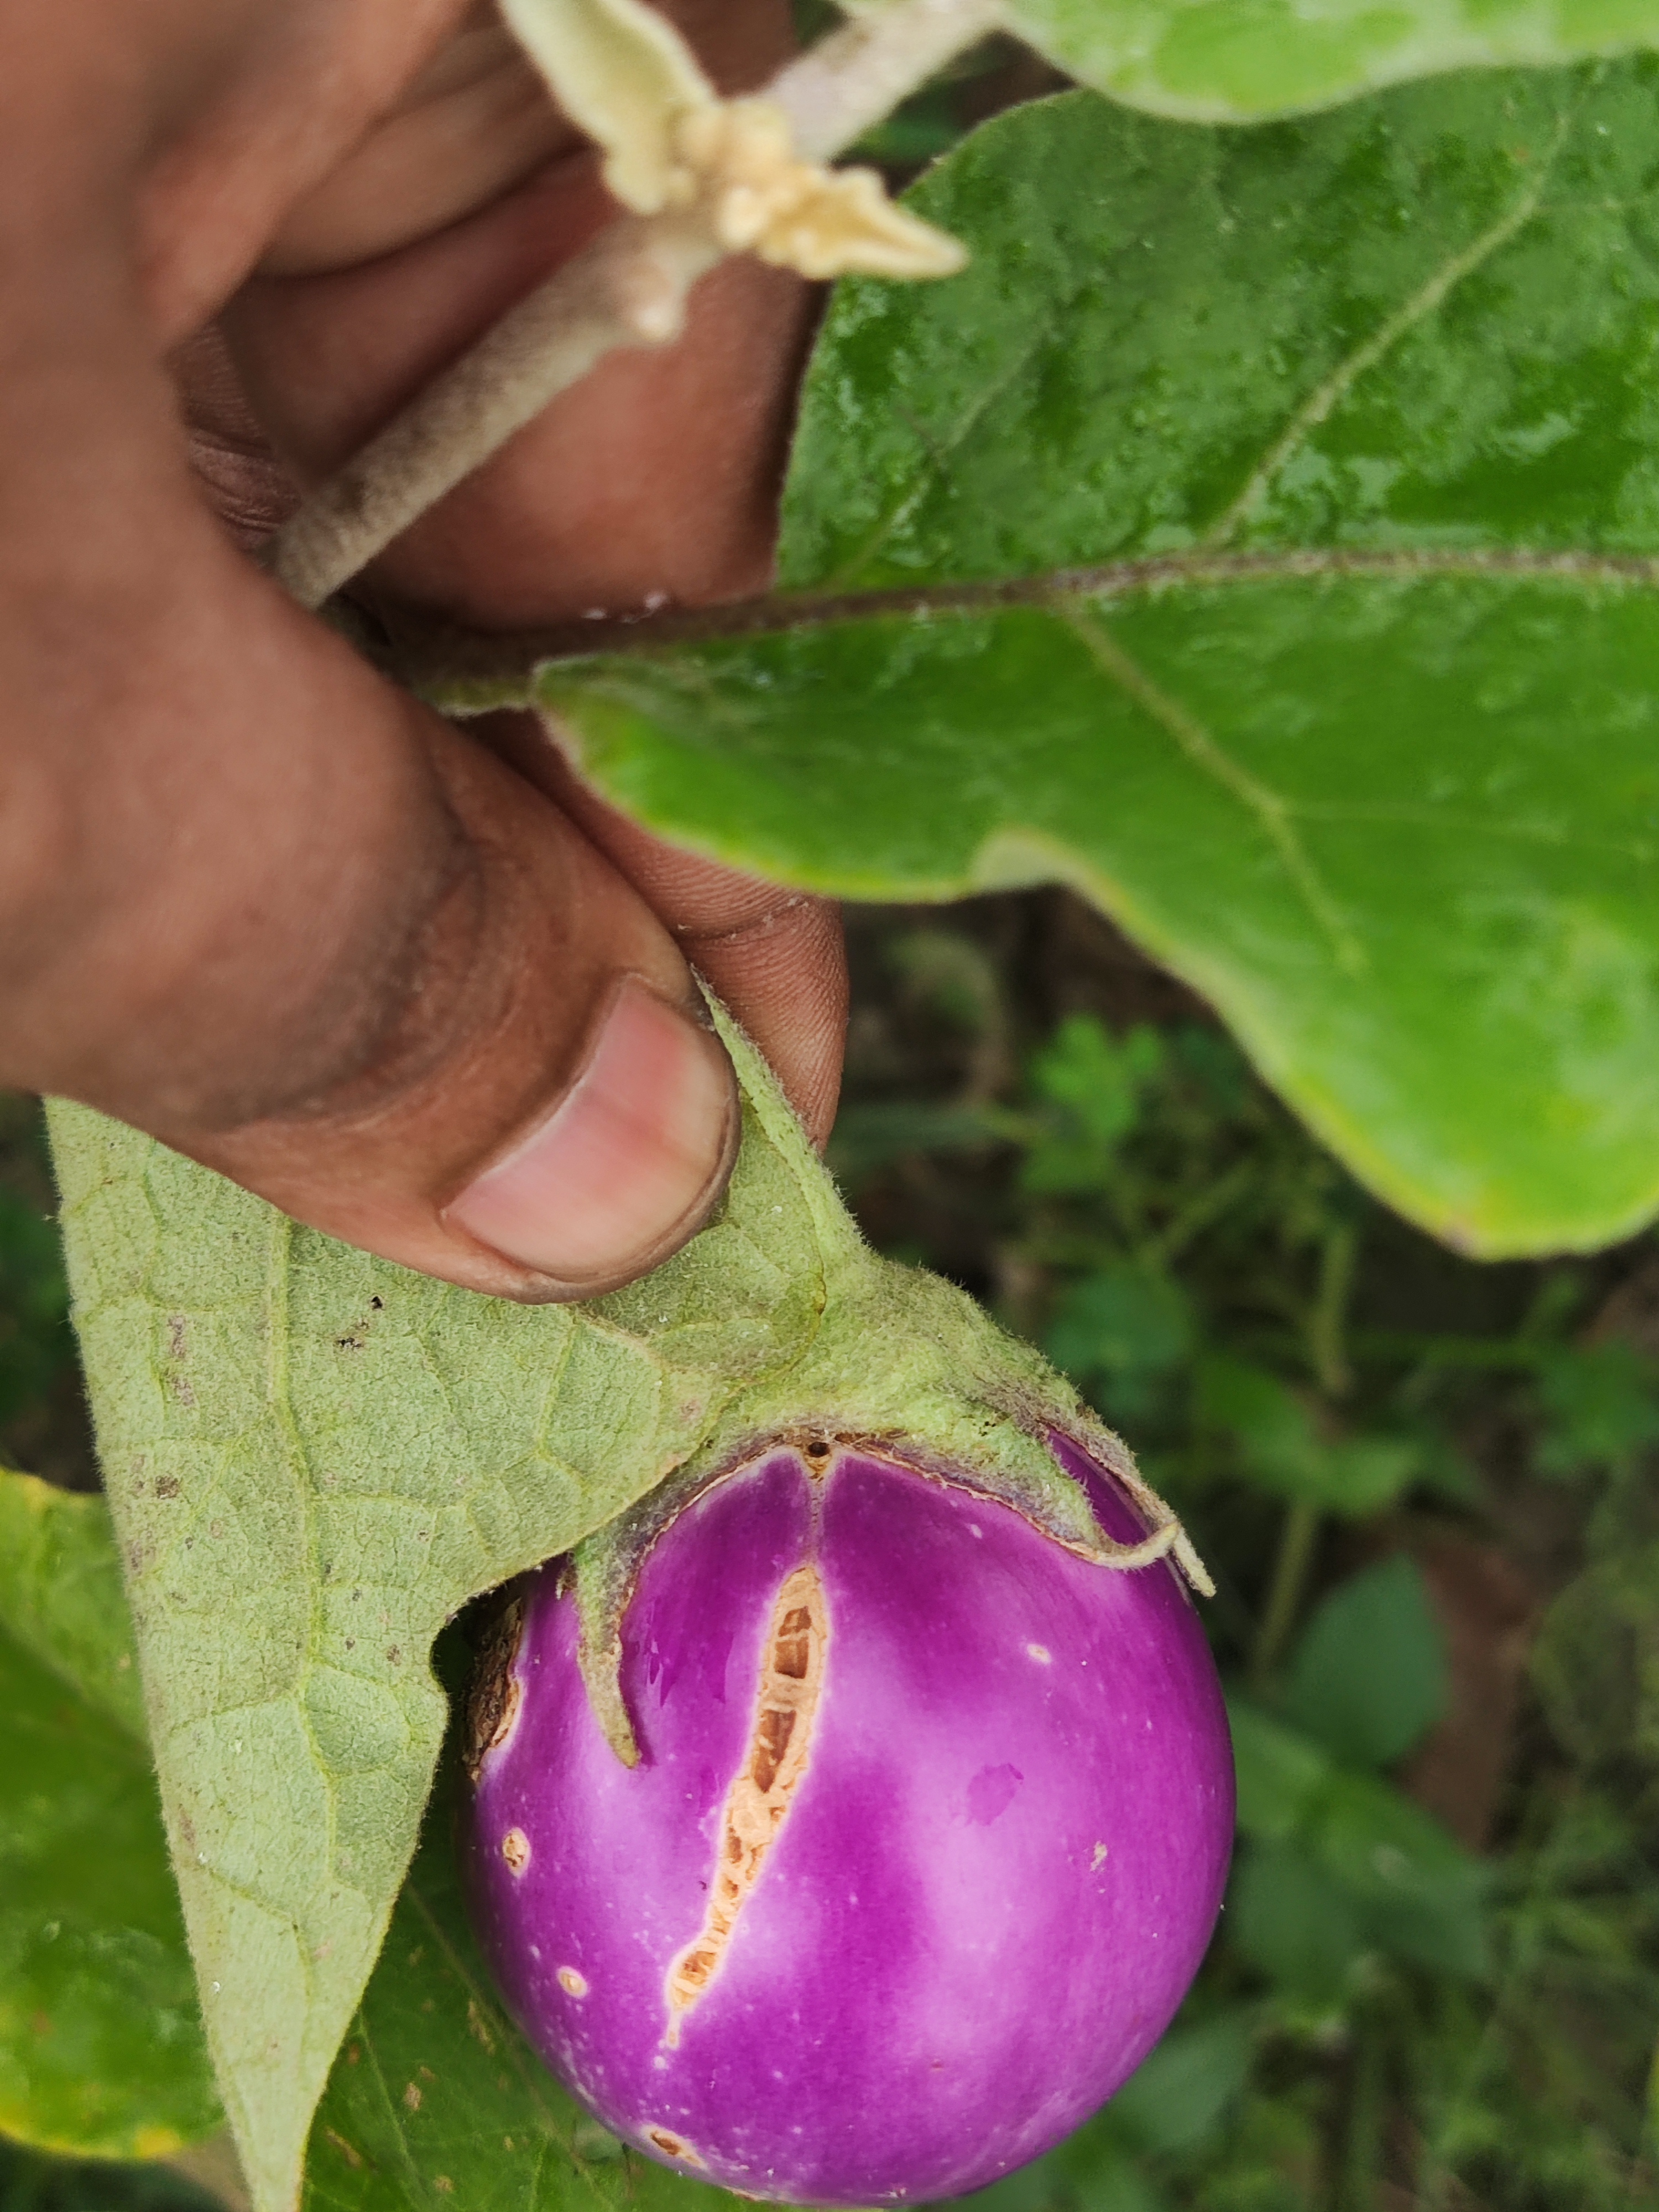
Label: Brinjal Fruit Creaking